Pec pod Sněžkou

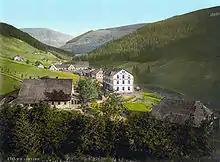
Pec pod Sněžkou around 1900

The oldest documented settlement in the area is the mining village "Obří důl" (meaning "Giant Mine"), where the first recorded mining occurred in 1511. Mainly copper ore and arsenopyrite were mined until 1959, when the mines were closed after nearly 450 years.